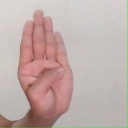
अक्षर: ब